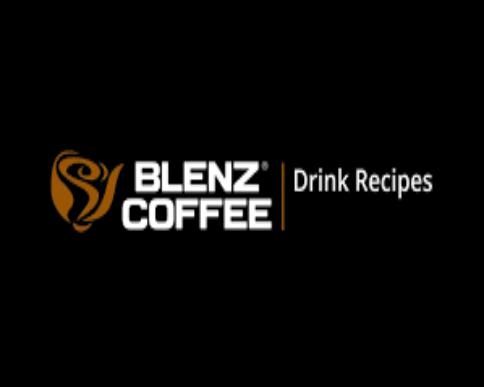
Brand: Blenz Coffee-1
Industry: Food